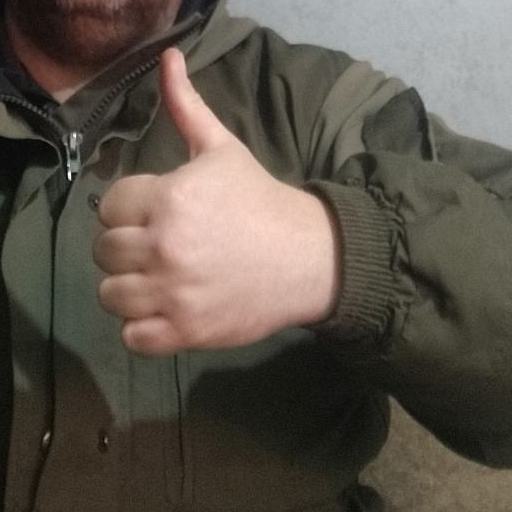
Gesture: like